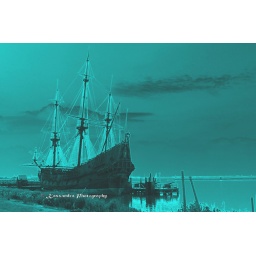
ghost ship - in a under water world